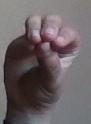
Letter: ha